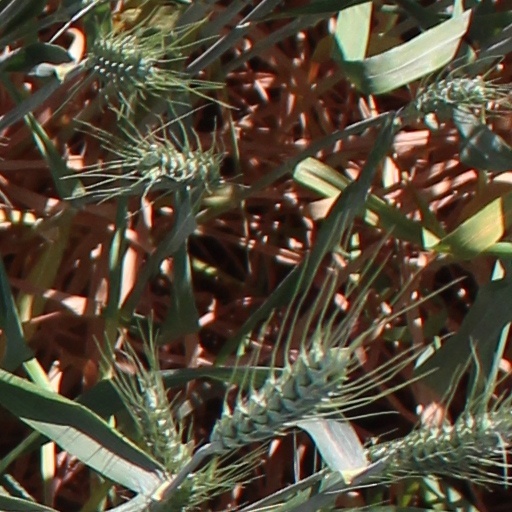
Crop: wheat